László Ferenczy

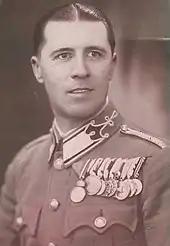
Ferenczy in 1940

László Ferenczy (9 March 1898 – 31 May 1946) was a lieutenant colonel in the Hungarian Royal Gendarmerie and member of its "central dejewification unit" during World War II and the Holocaust.